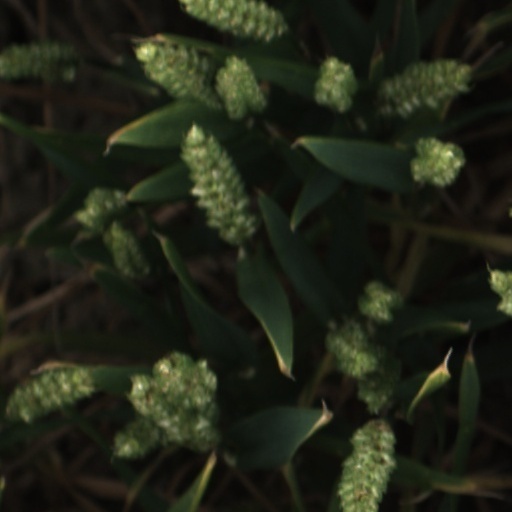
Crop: wheat